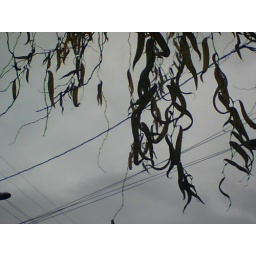
Curly tree in black and white